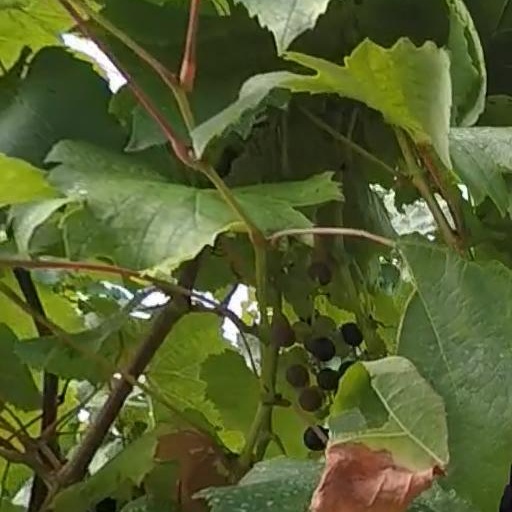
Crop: grape